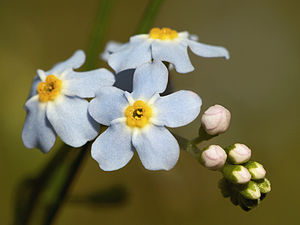
Er du dus med himlens fugle / Sangteksten
En forglemmigej.
"""Er du dus med himlens fugle"" er en dansk sang fra spillefilmen Vagabonderne på Bakkegården fra 1958. Sangen har tekst af Finn Martin og musik af Sven Gyldmark og blev i filmen sunget af Poul Reichhardt.